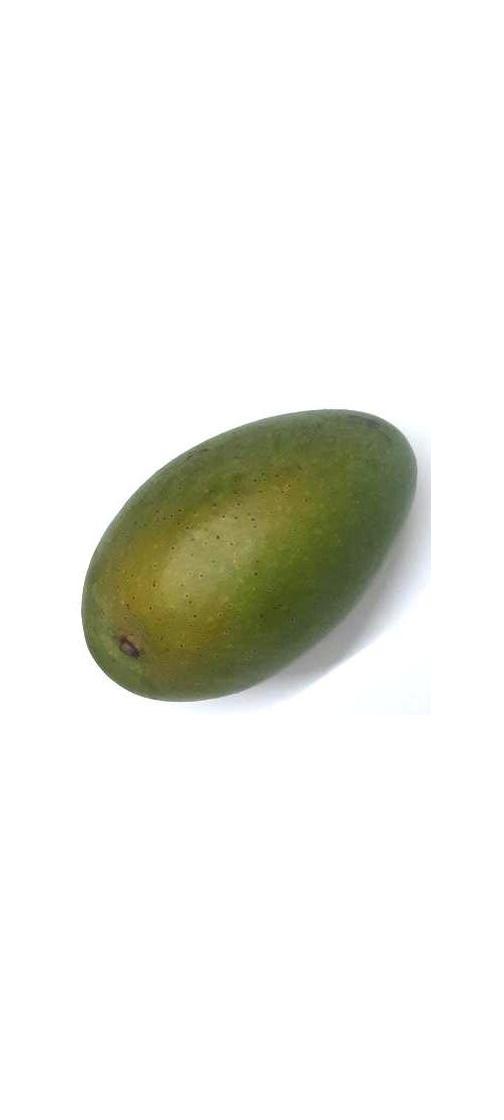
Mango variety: Ashshina Zhinuk